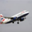
Label: airplane